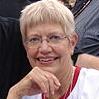
Age: 59